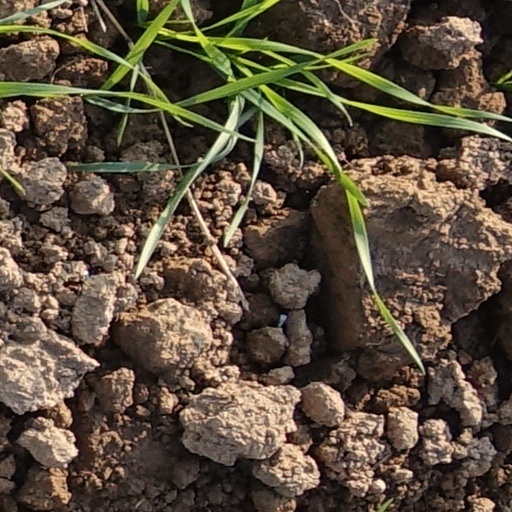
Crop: wheat